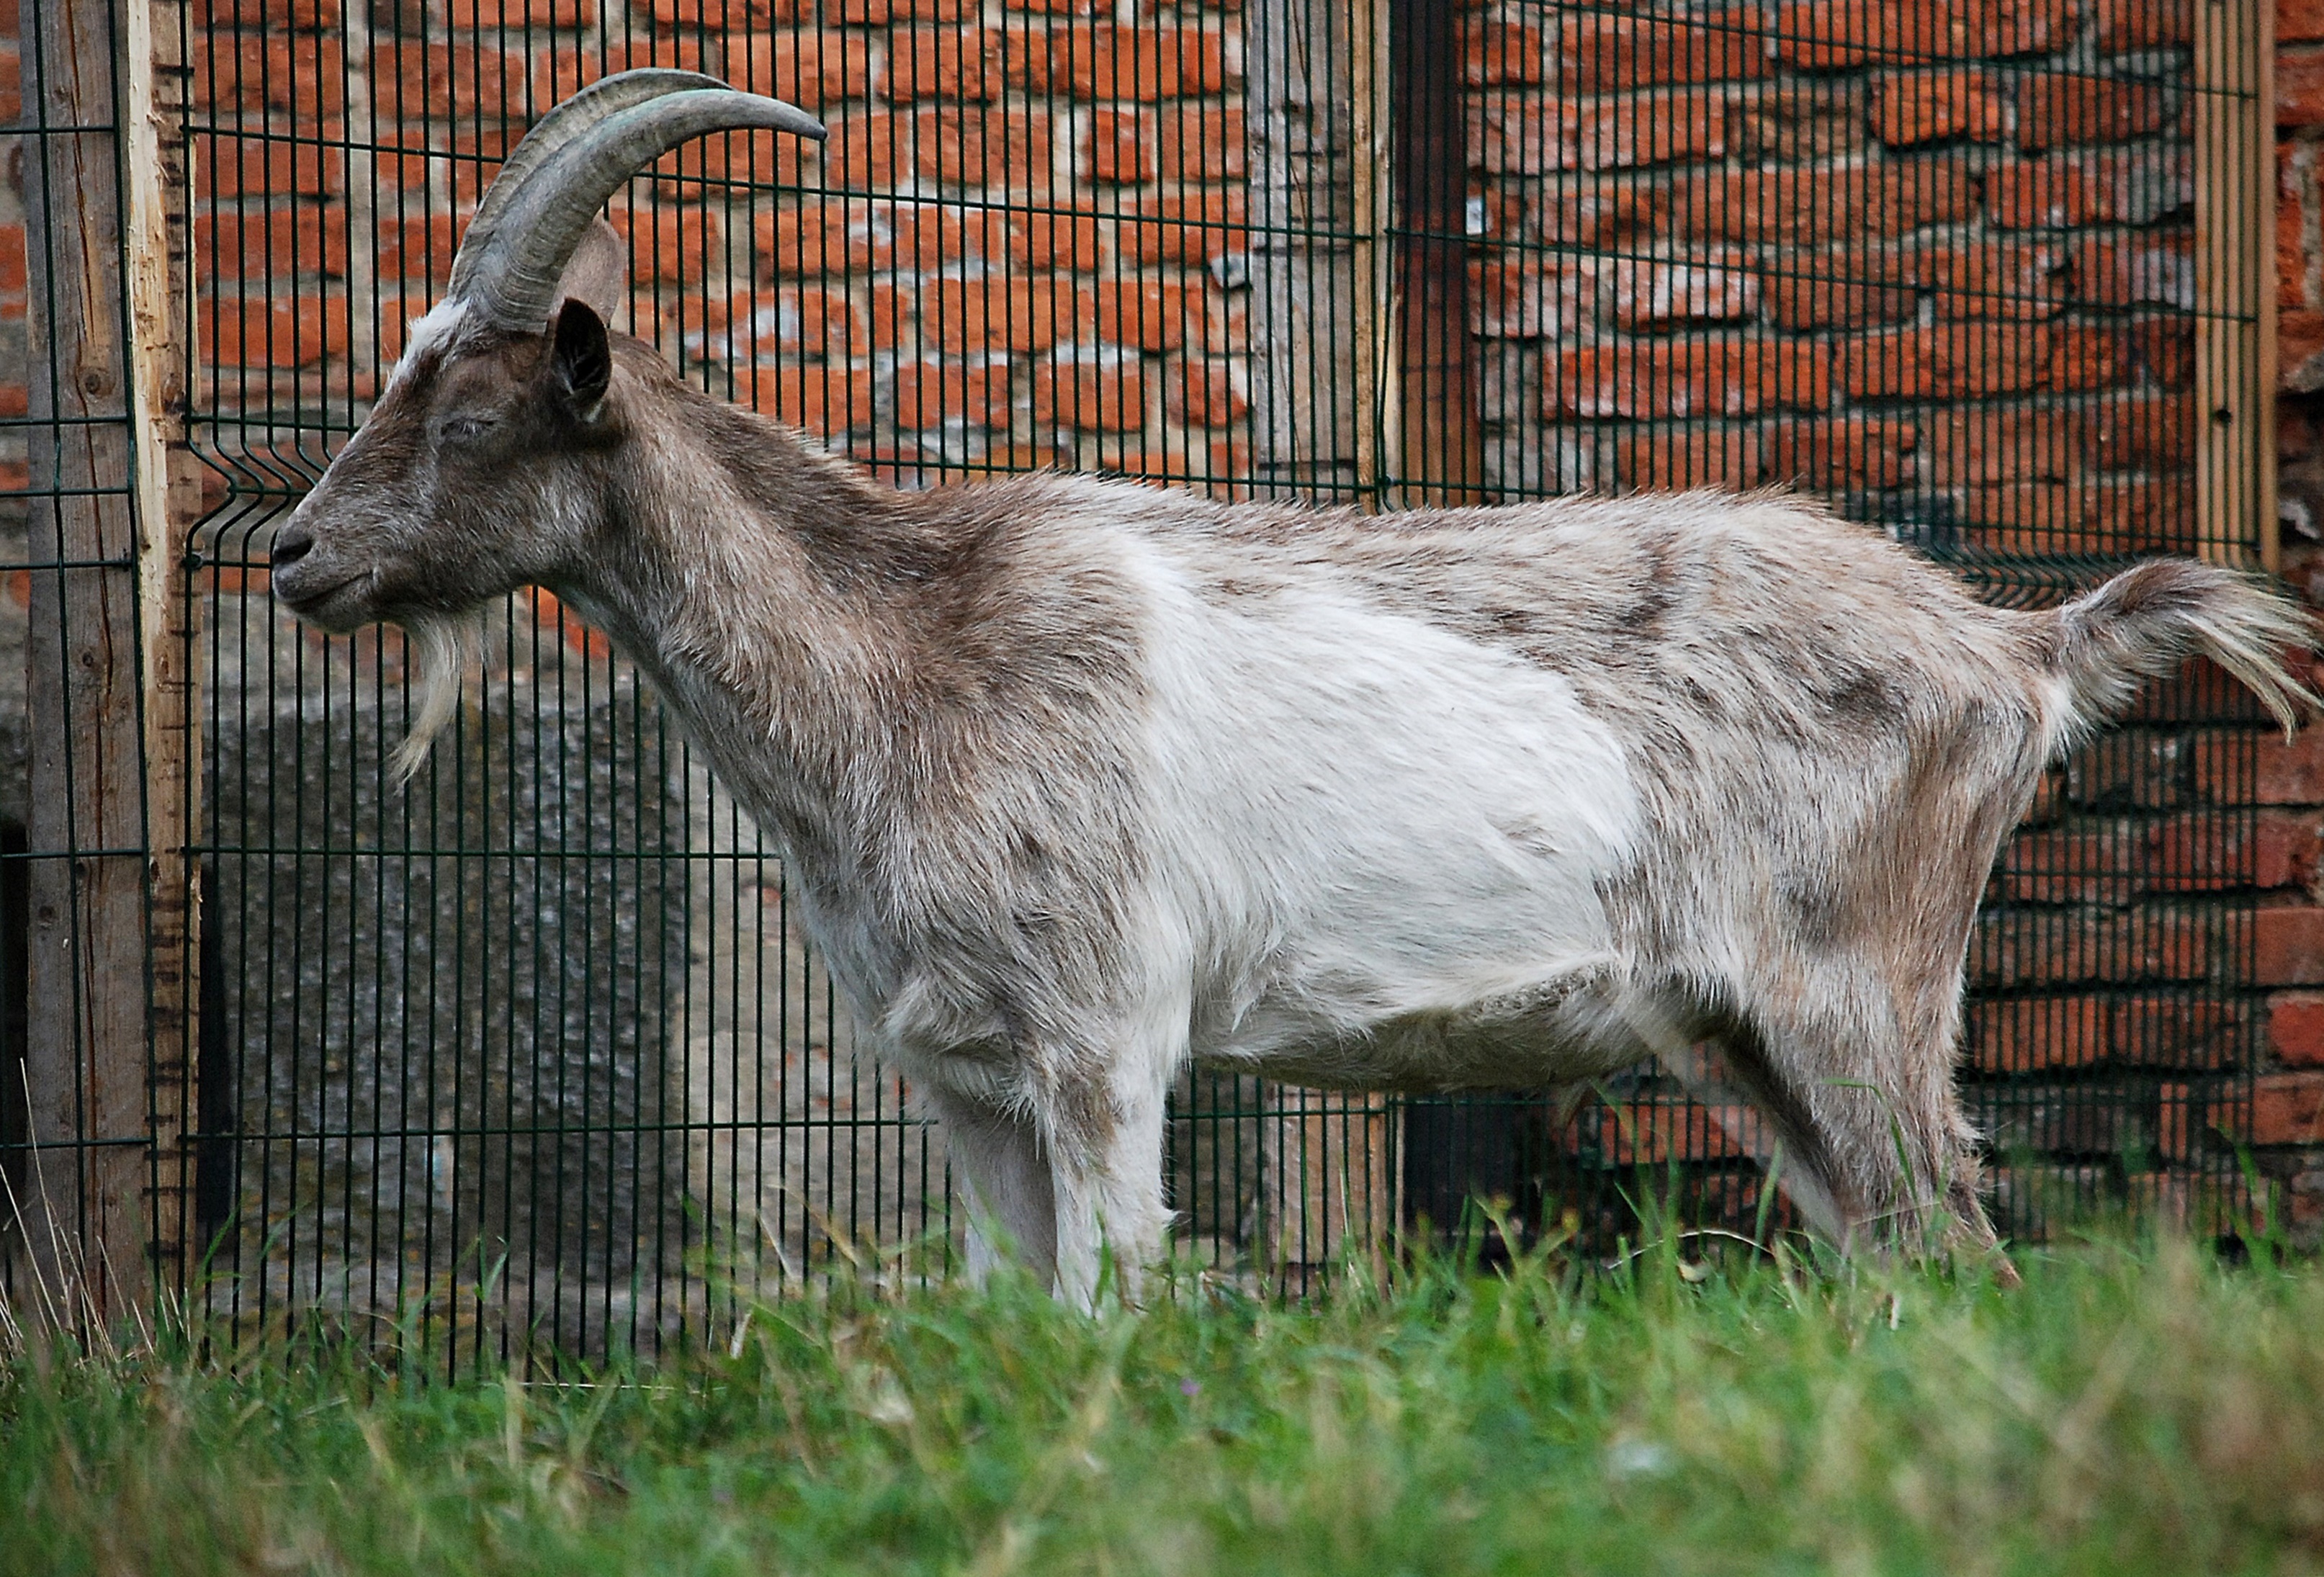
nature, grass, hay, farm, animal, village, goat, pet, pasture, mammal, fauna, goats, animals, vertebrate, village africa